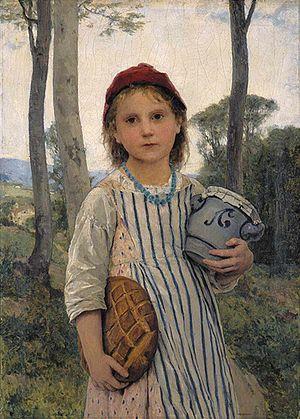
Le petit chaperon rouge, 1883, huile sur toile